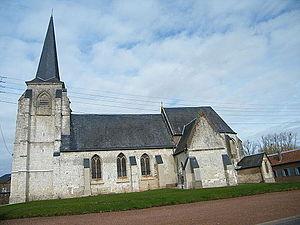
L'église Saint-Fursy de Gueschart (Somme), France.
Gueschart est une commune française située dans le département de la Somme, en région Hauts-de-France.
L'église Saint-Fursy de Gueschart est située sur le territoire de la commune de Gueschart, dans le département français de la Somme, au nord d'Abbeville.